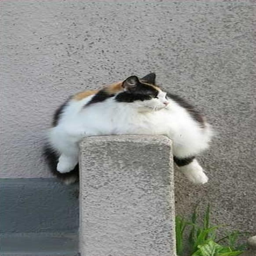
fat cat on the block .